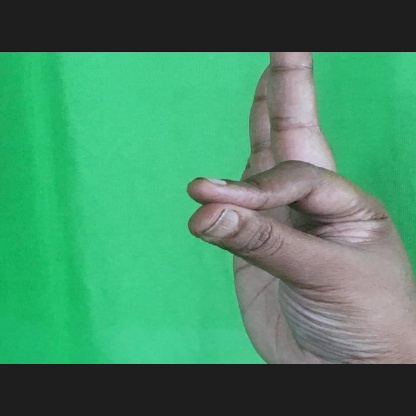
Mudra: Hamsasyam